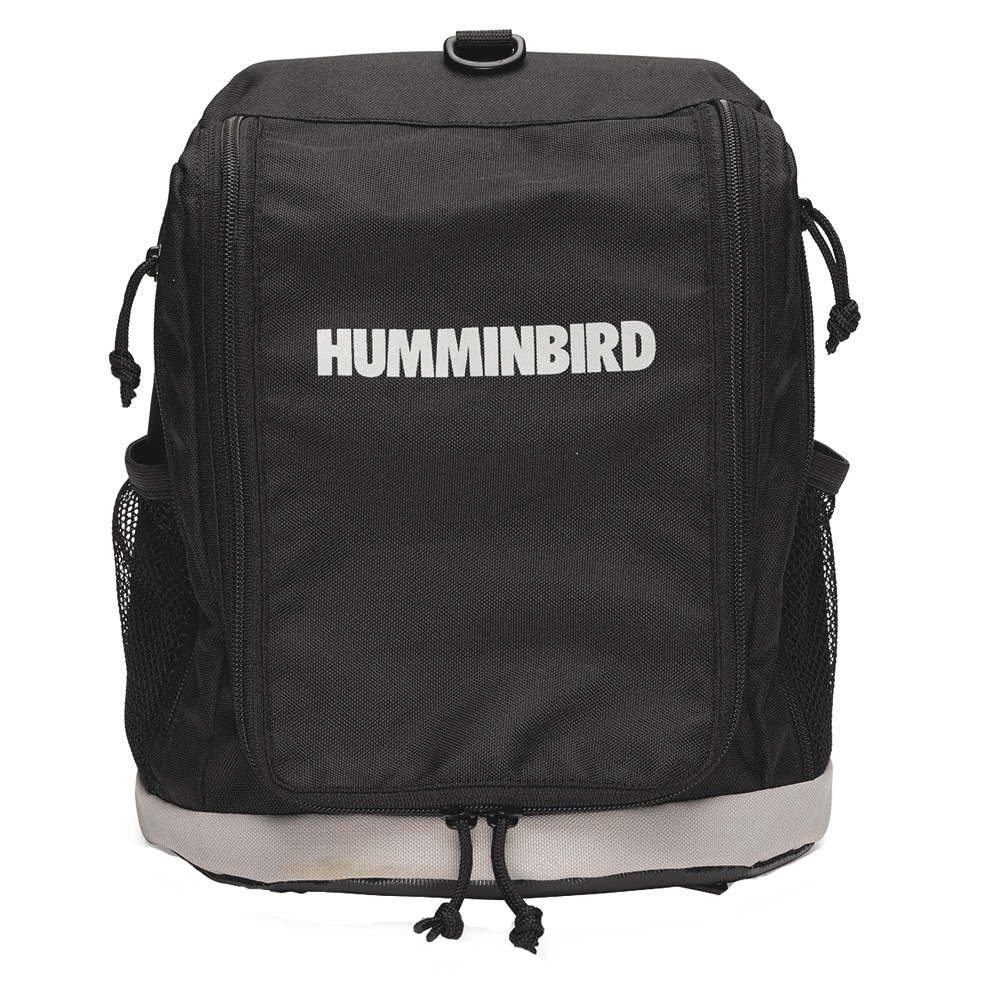
Humminbird ICE Fishing Flasher Soft-Sided Carrying Case [780015-1]
ICE Fishing Flasher Soft-Sided Carrying Case Soft-sided carrying case. (No shuttle, battery, or charger) WARNING: This product can expose you to chemicals including LEAD which is known to the State of California to cause cancer, birth defects or other reproductive harm. For more information go to P65Warnings.ca.gov . Owner's Manual (pdf)
Brand: Humminbird
Category: Electronics > Electronics Accessories > Power > Power Adapter & Charger Accessories > Charger Protective Cases